Clay Allison

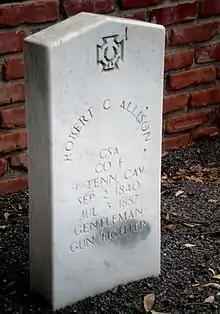
Tombstone of Clay Allison in Pecos, Texas, showing the incorrect birth year

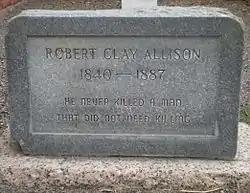
An additional tombstone placed at Allison's grave in Pecos, Texas

Clay Allison died on July 1, 1887. He was hauling a wagon load of supplies when the load shifted, and a sack of grain fell from the wagon. Allison fell from the wagon as he tried to catch it, and a wagon wheel rolled over him, breaking his neck. He was 45 years old. Allison was buried the next day in Pecos Cemetery.